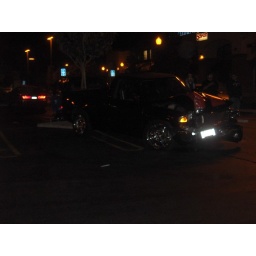
The genious who crashed his truck in the Albertsons wall